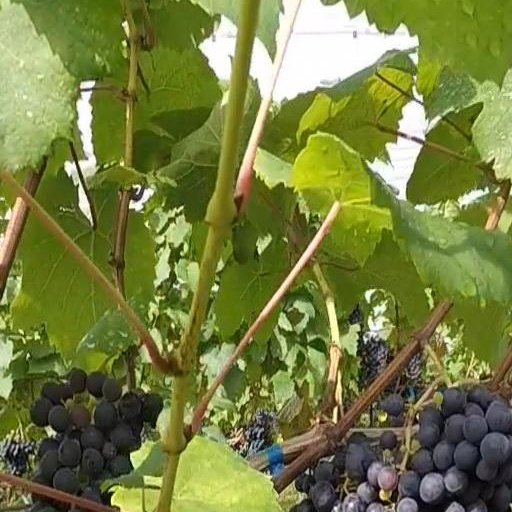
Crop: grape